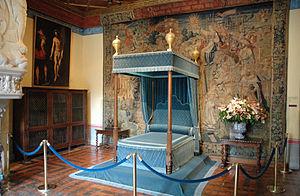
Lit dans la Chambre de Diane de Poitiers du château de Chenonceau
Le château de Chenonceau est un château de la Loire situé en Touraine, sur la commune de Chenonceaux, dans le département d'Indre-et-Loire en région Centre-Val de Loire.